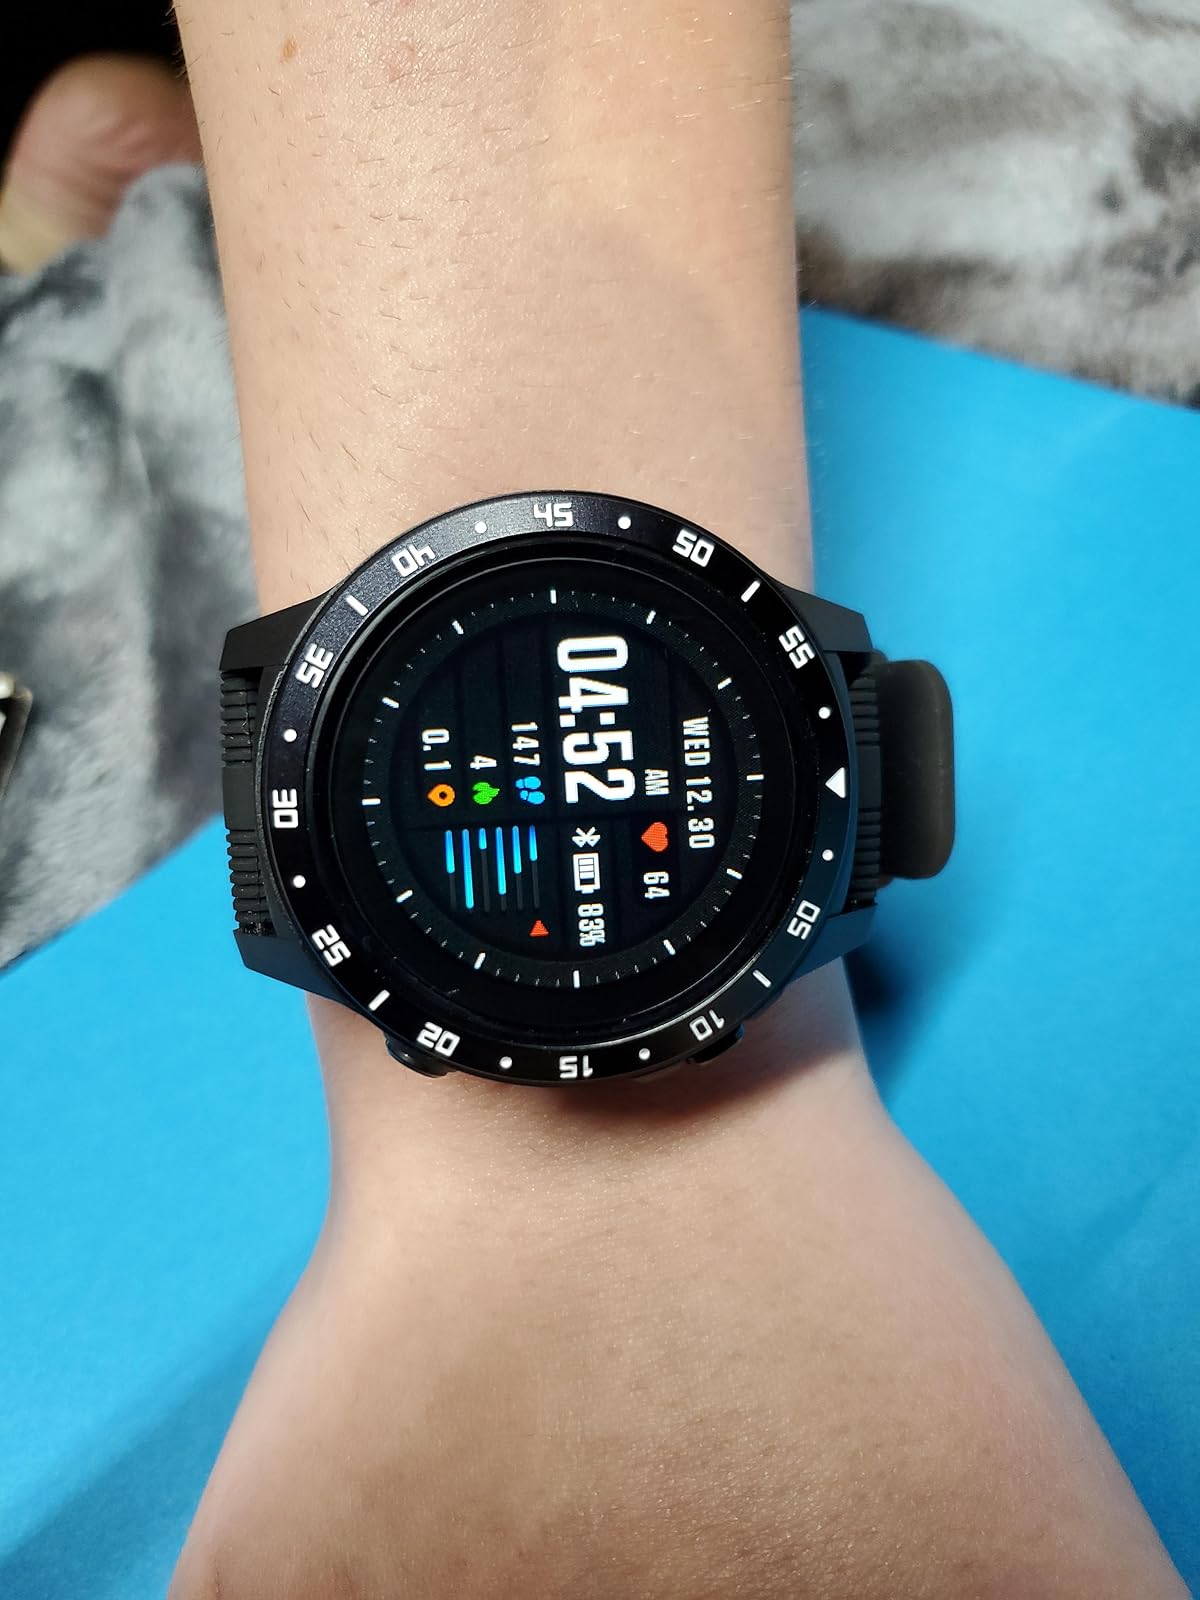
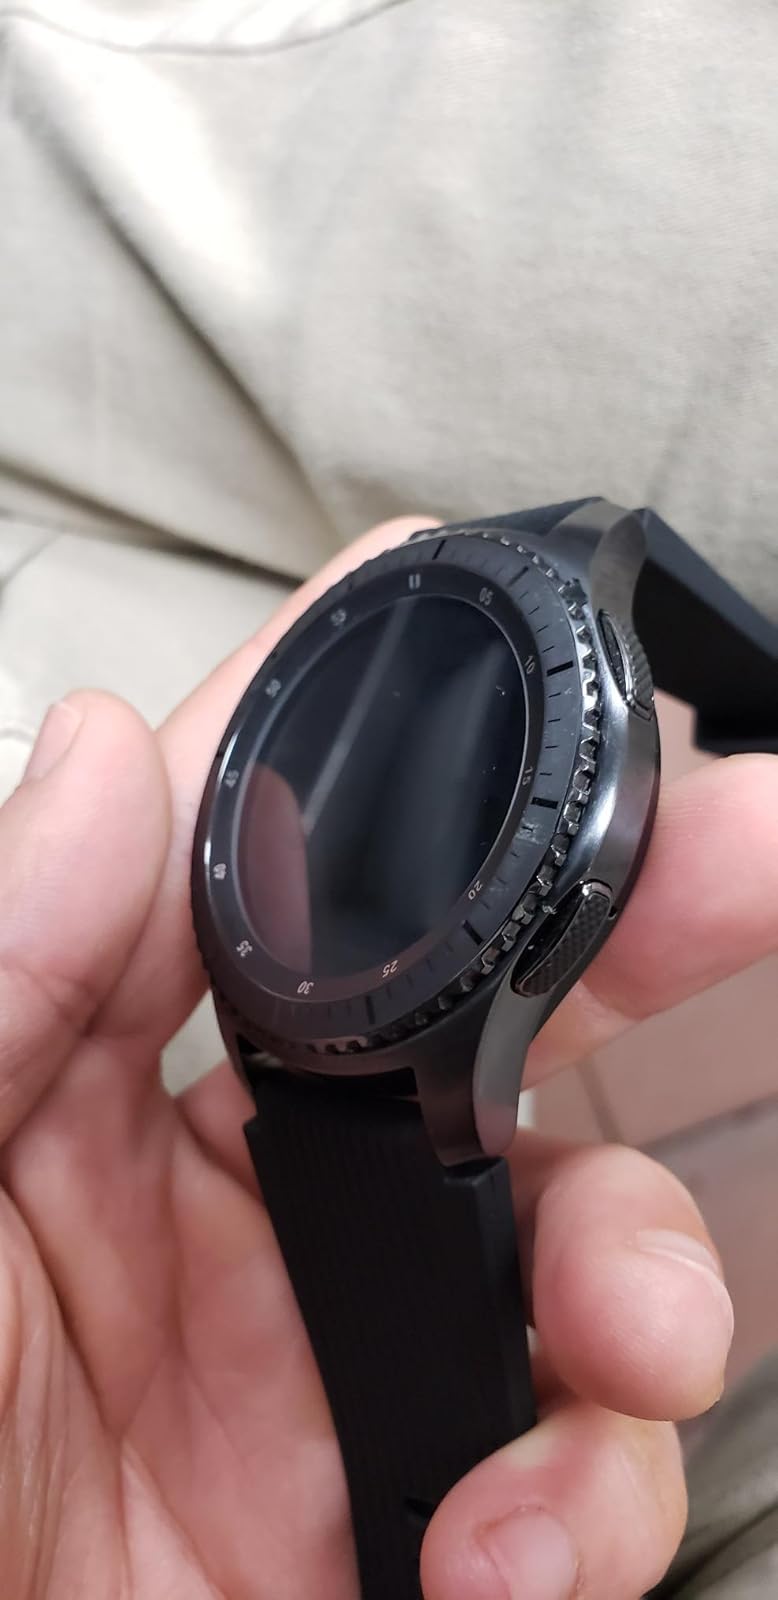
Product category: smartwatch
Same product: no